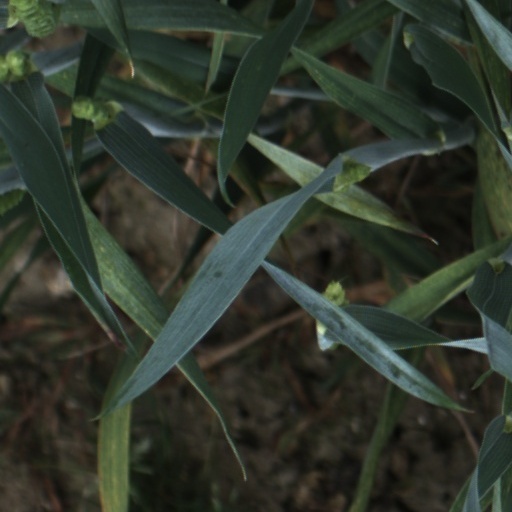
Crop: wheat